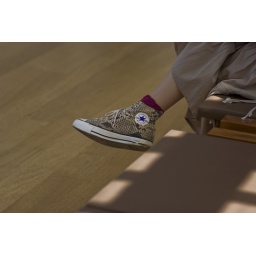
Shot of a girl sitting in the Getty Museum wearing her converse.